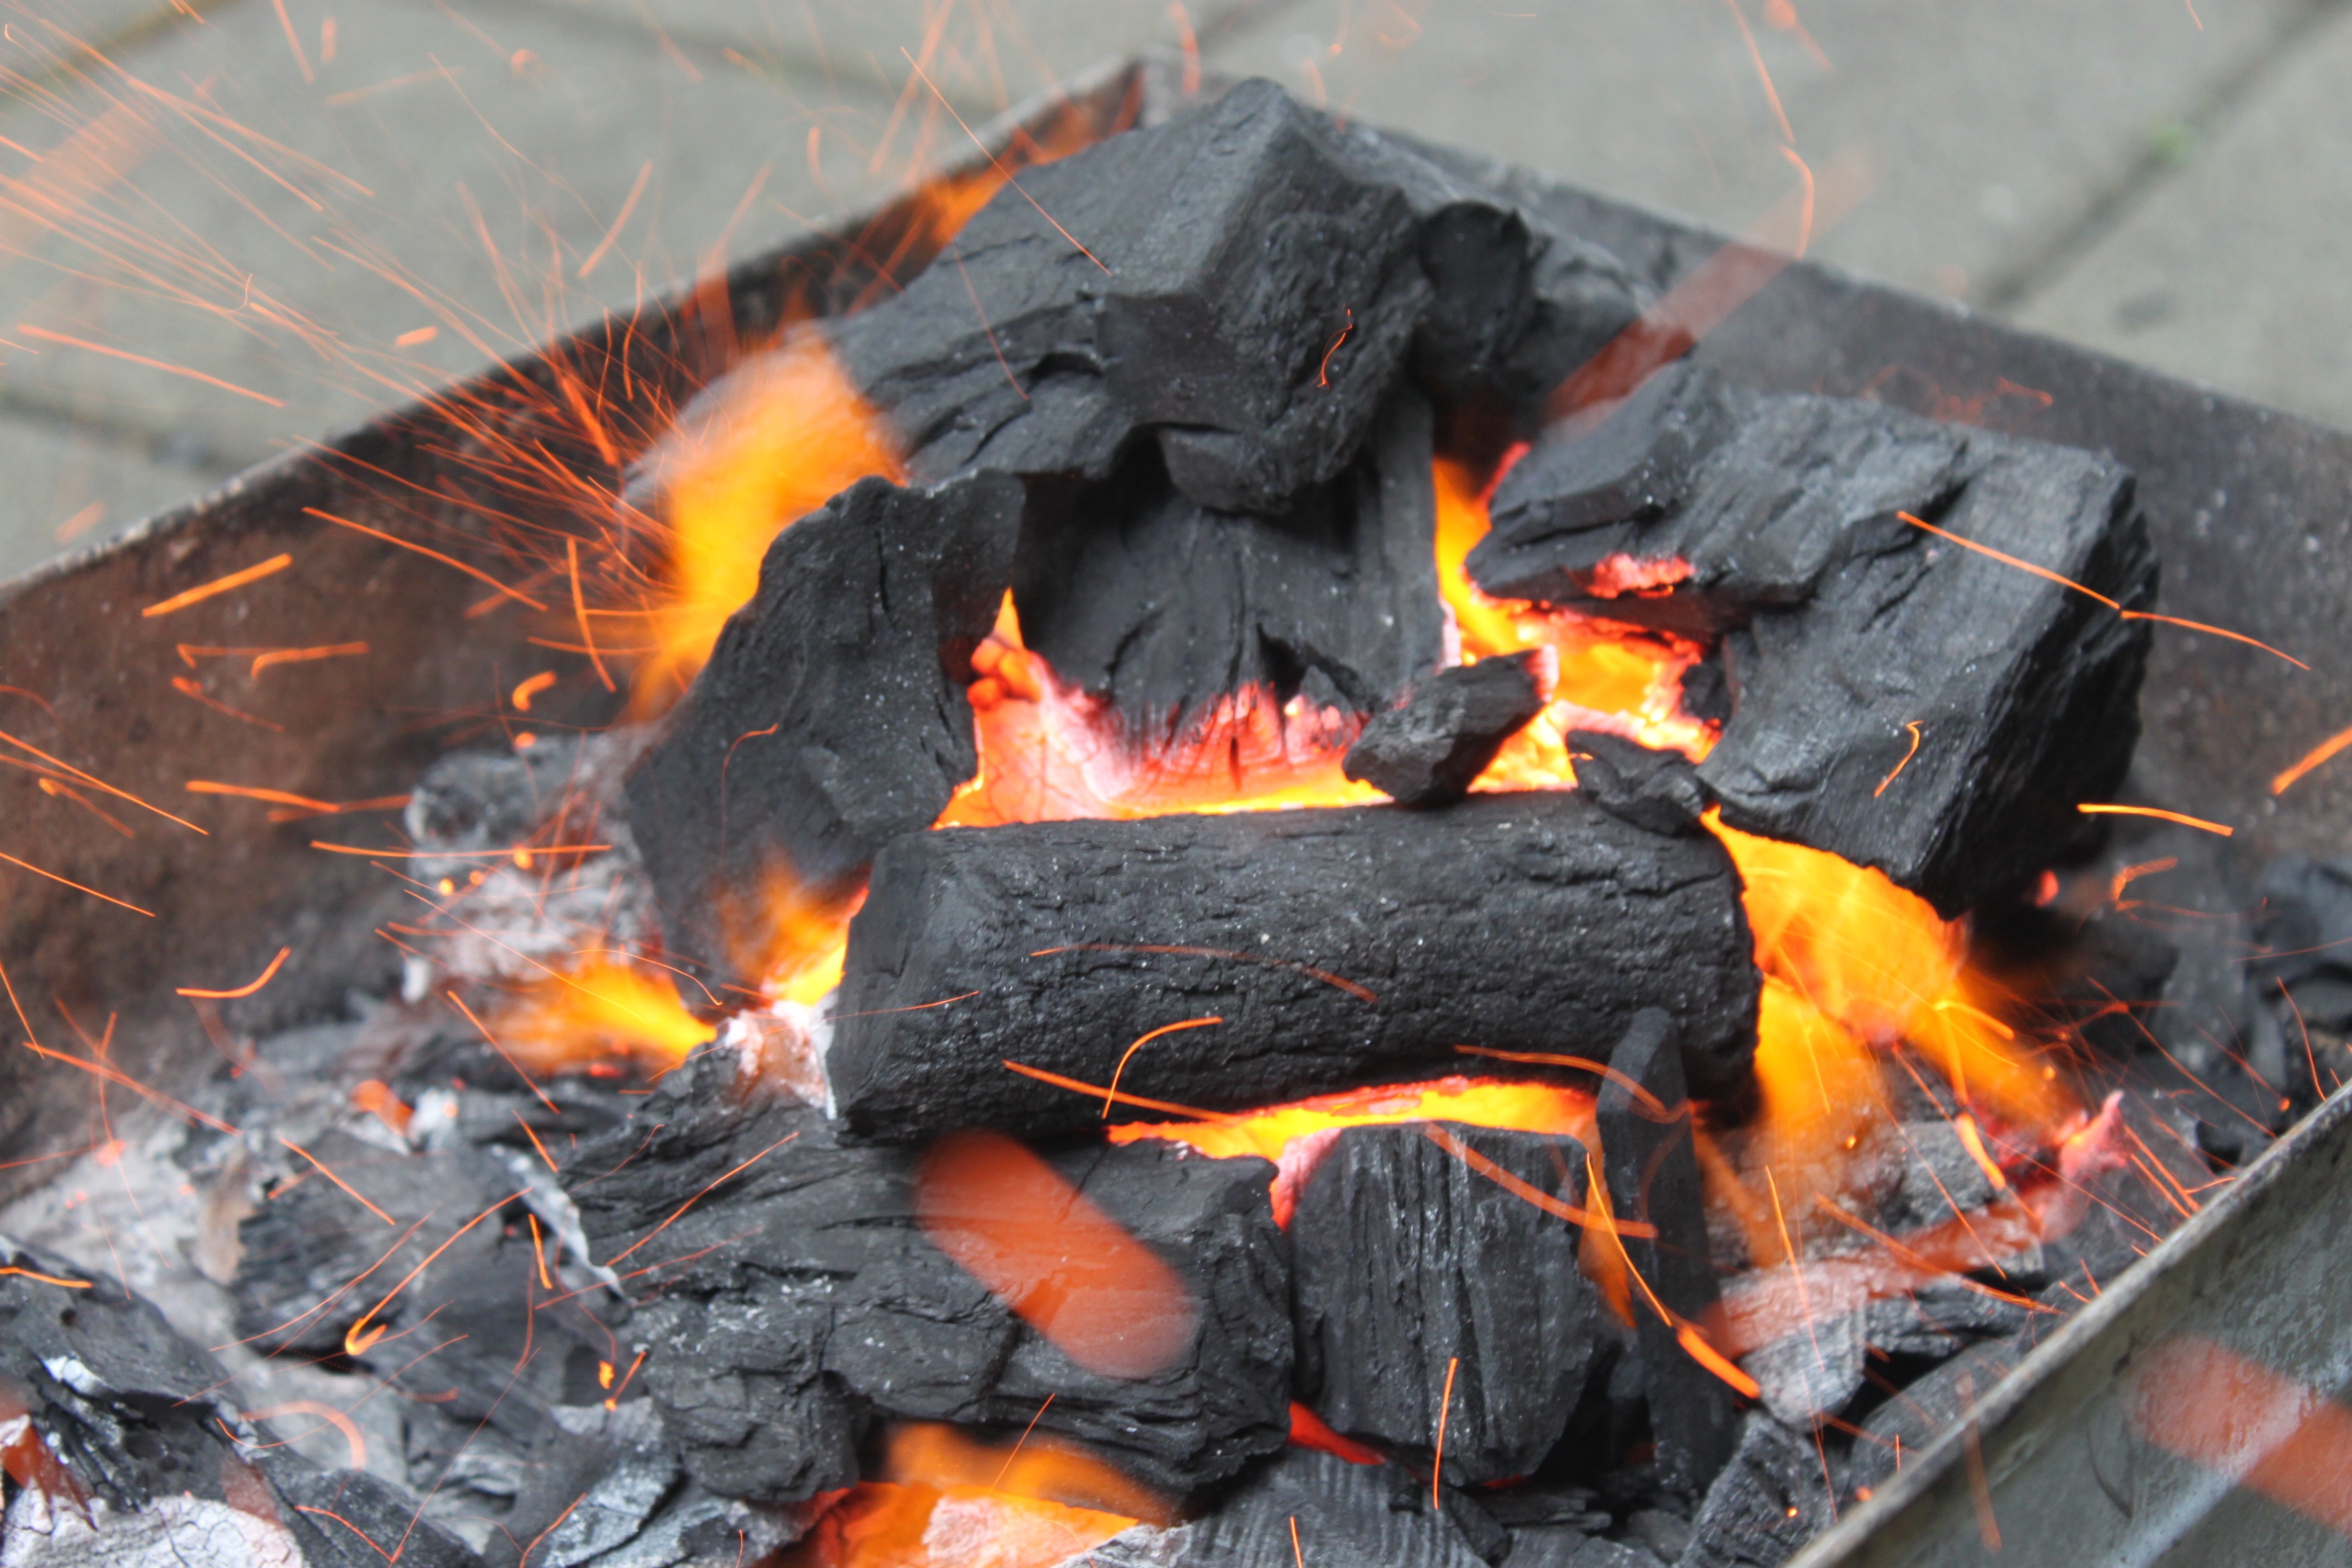
dish, food, flame, fire, campfire, meat, explosion, grill, charcoal, grilling, mehran b, geological phenomenon, manghal